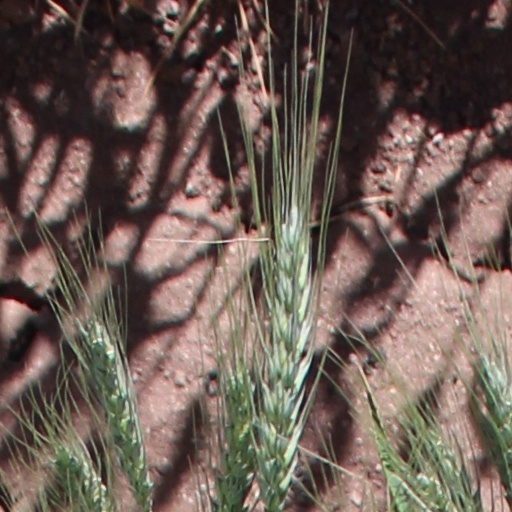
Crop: wheat